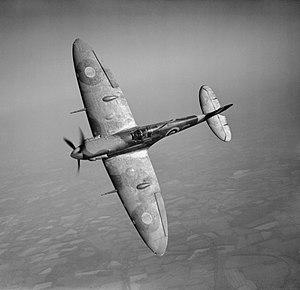
Brendan Eamonn Fergus Finucane dit « Paddy » Finucane est un pilote de chasse irlandais de la Royal Air Force. Il est né le 16 octobre 1920 à Rathmines et mort au combat le 15 juillet 1942 dans la Manche.